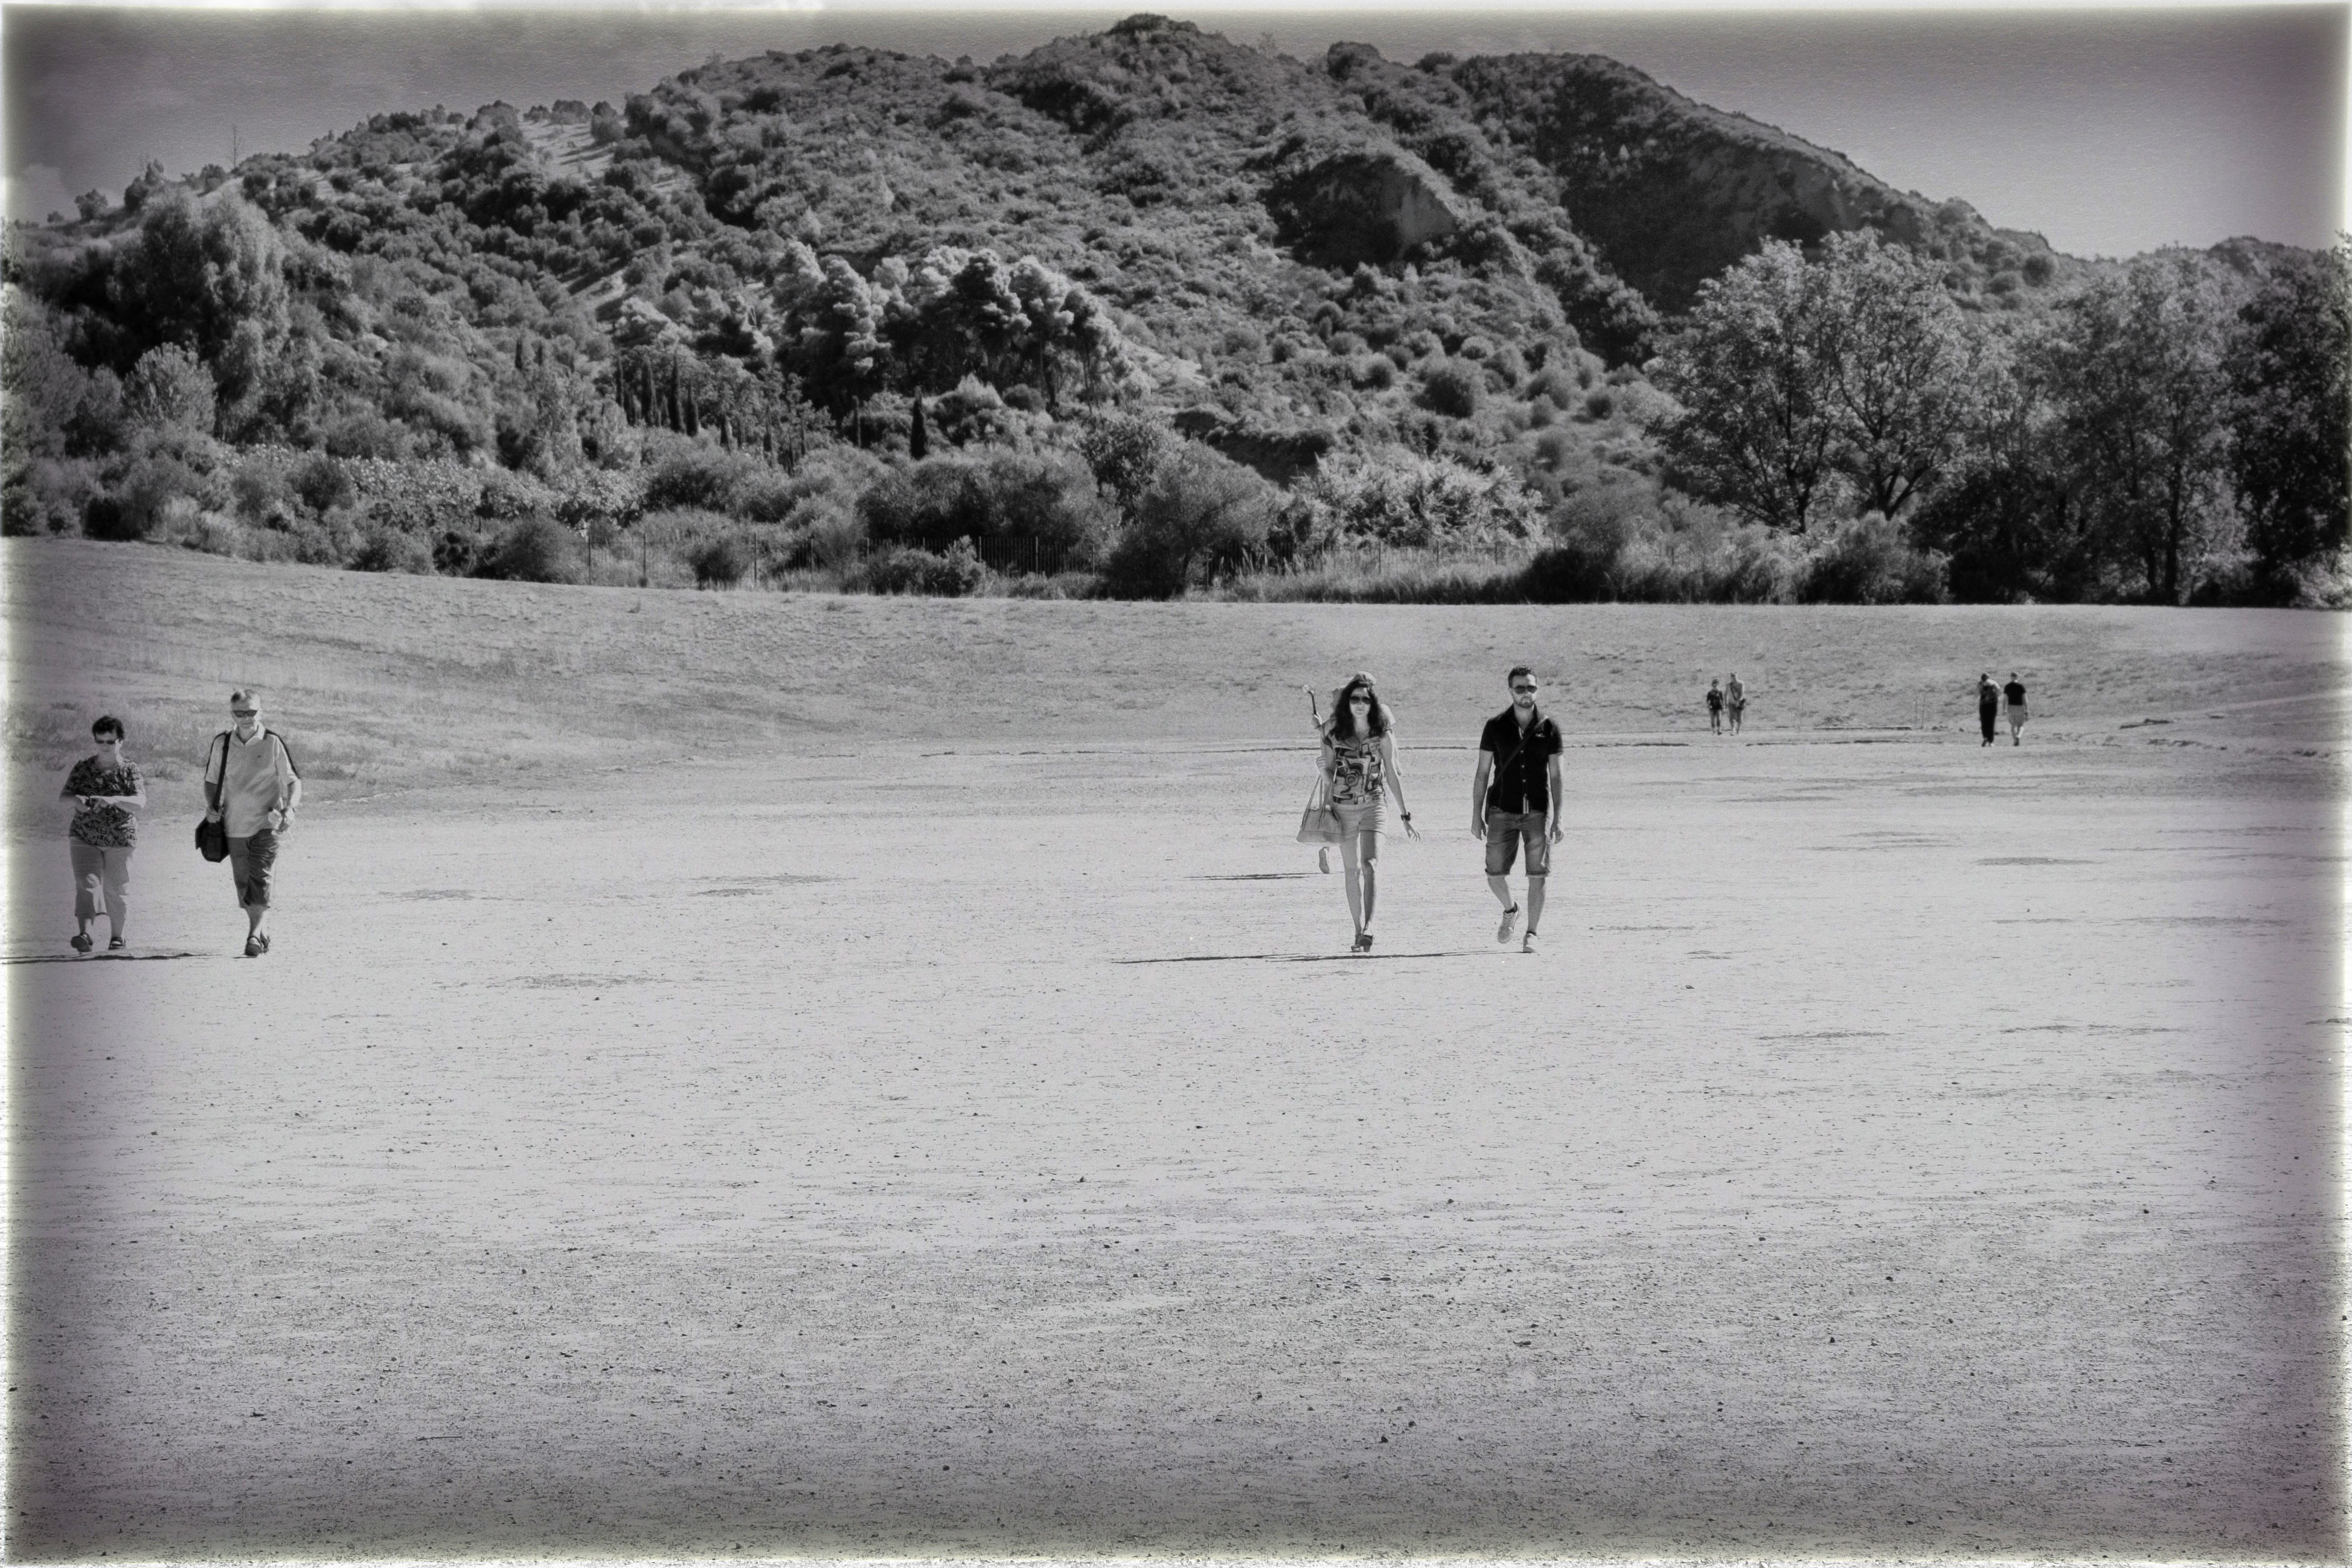
snow, winter, white, street, photography, travel, fujifilm, weather, season, photograph, greece, image, fuji, fujix, fujixe1, peloponnese, olimpia